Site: brandenburg
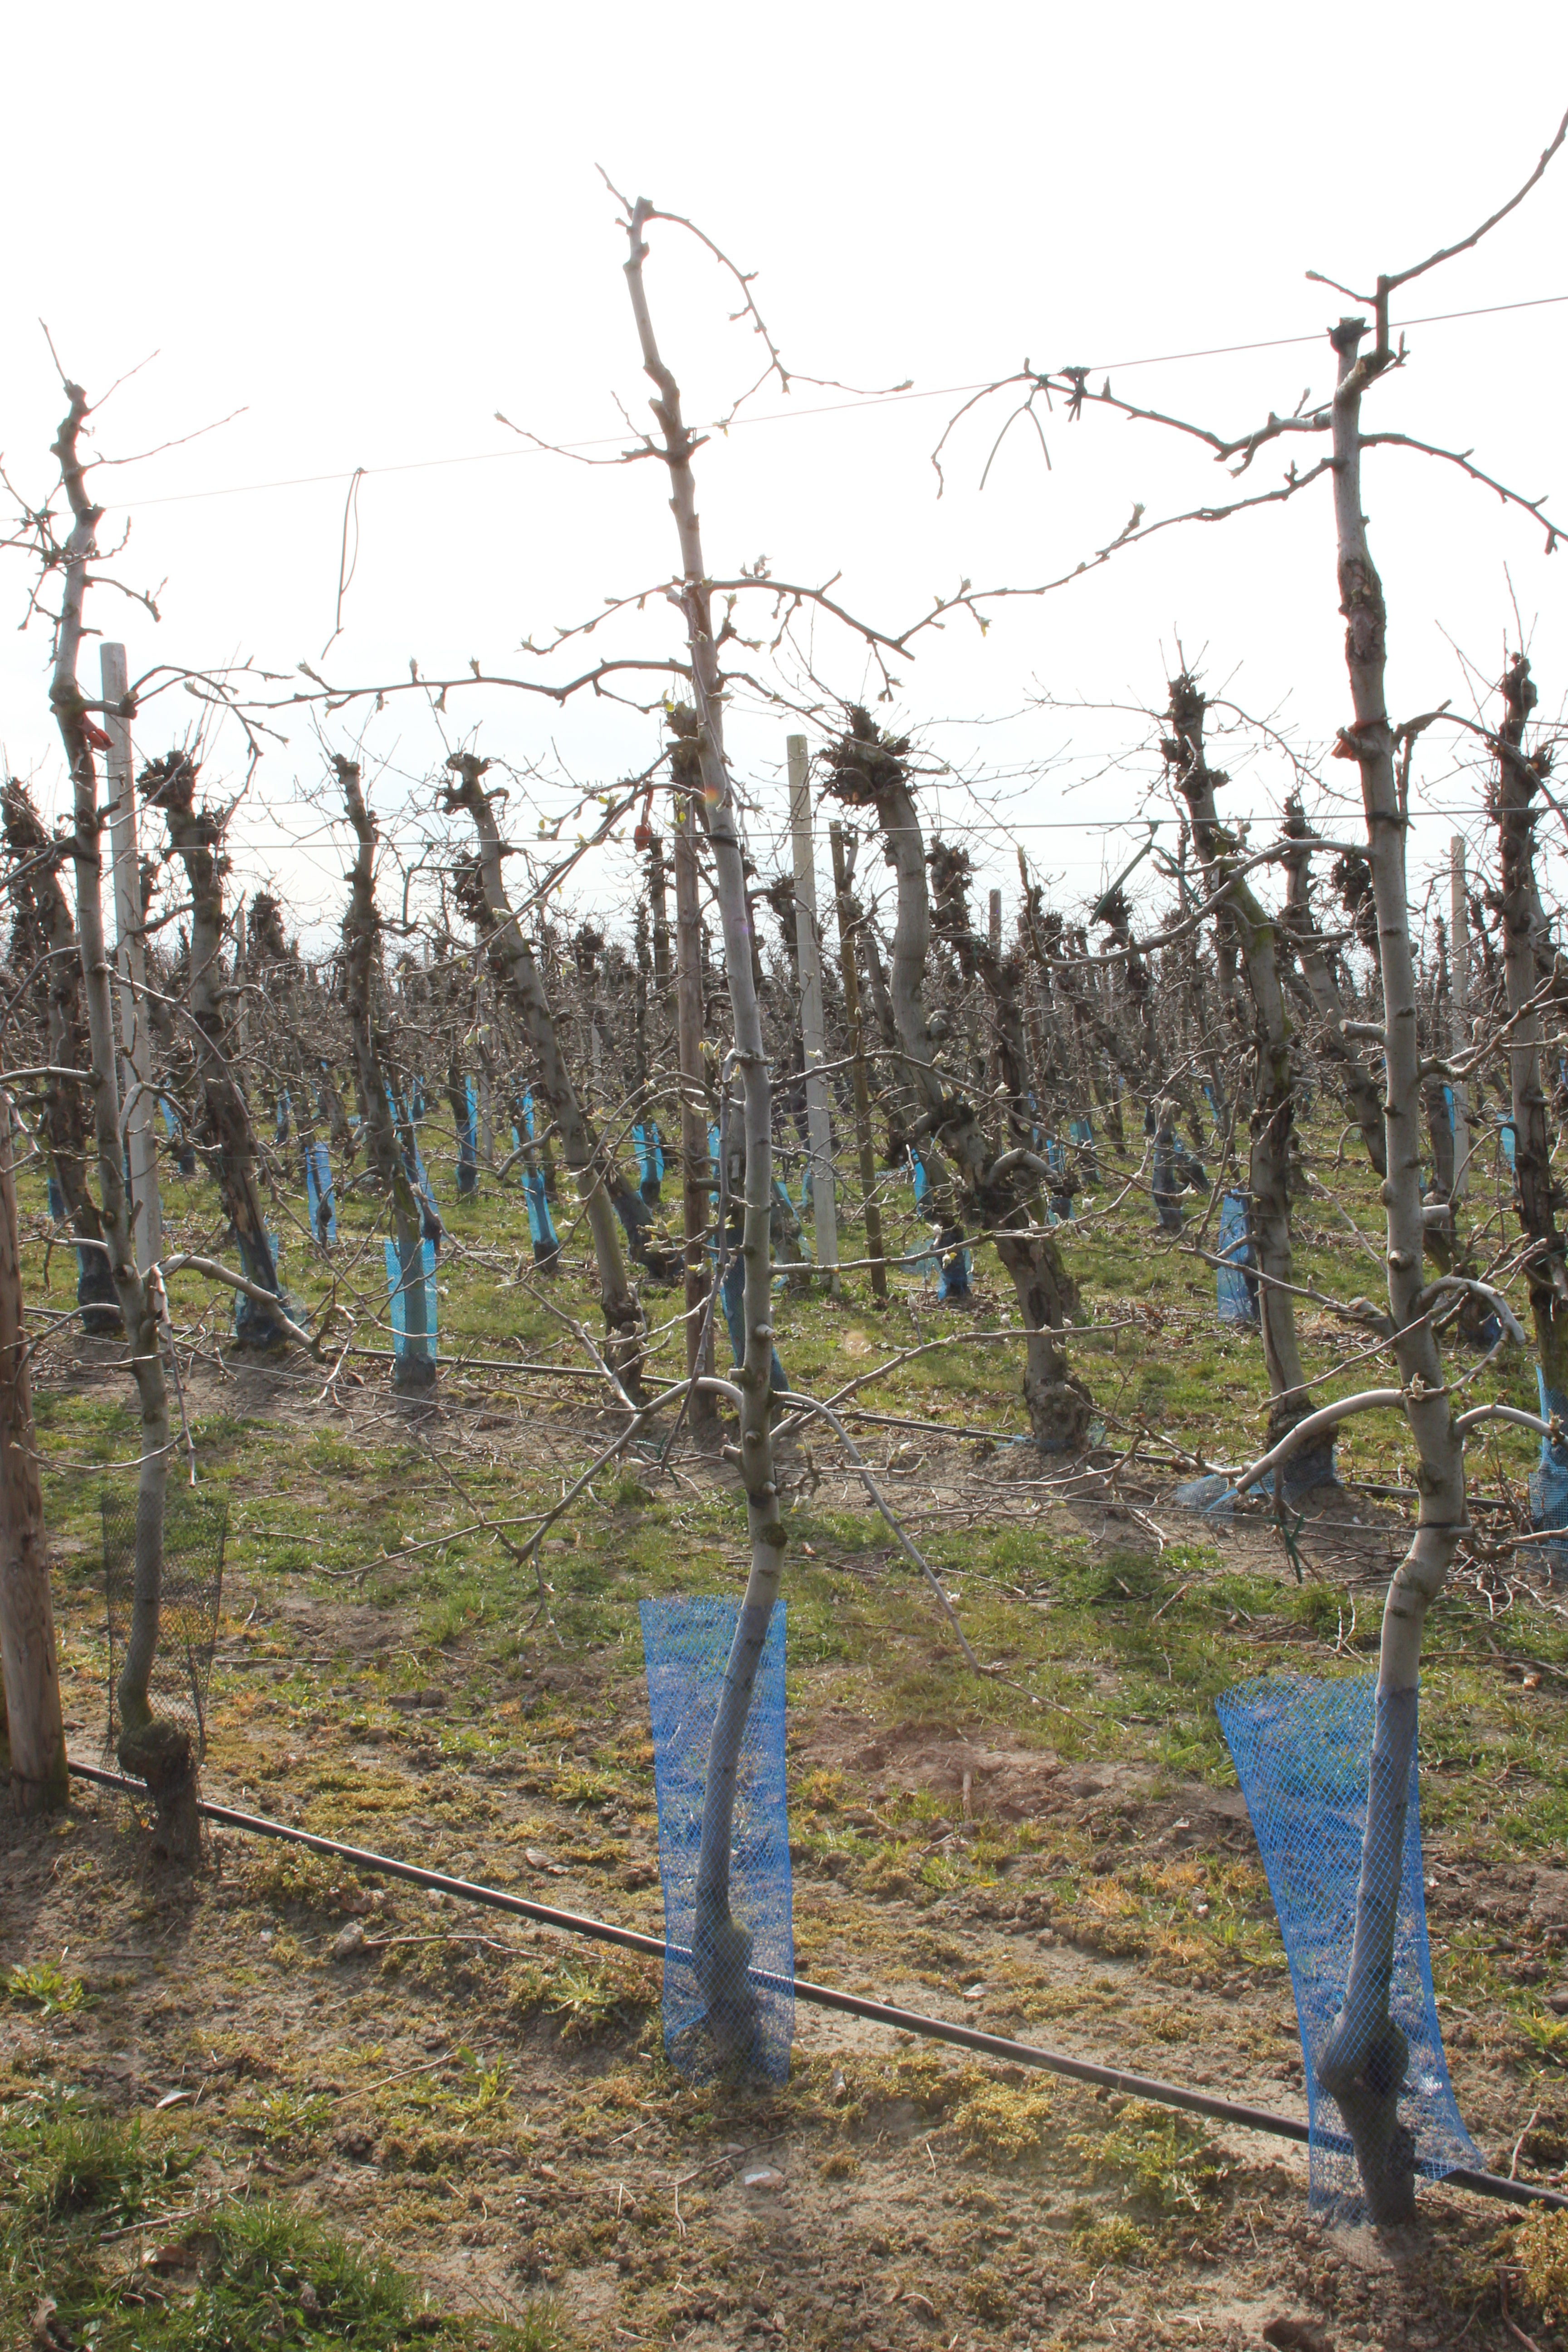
Growth stage (BBCH 54): Inflorescence emergence